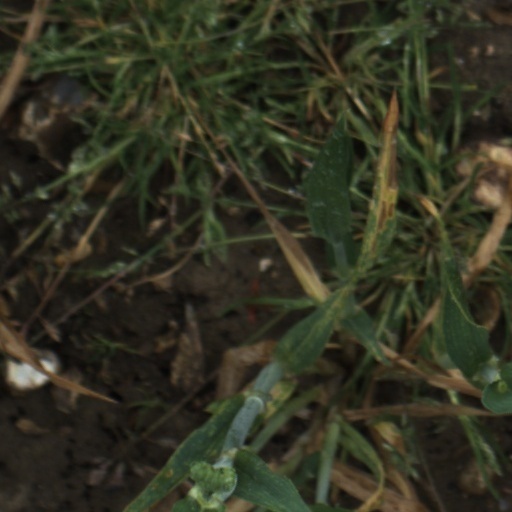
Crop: wheat